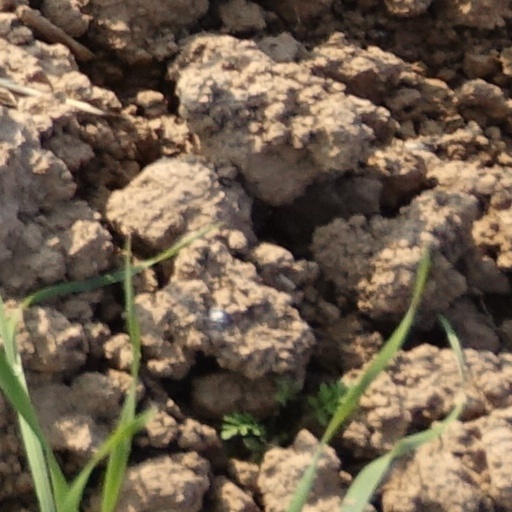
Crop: wheat